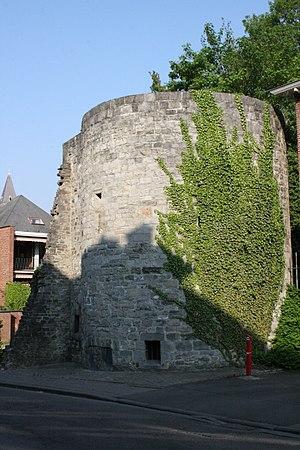
Tour Saint-Georges, vestige de la première enceinte de Tournai
L'enceinte de Tournai est un ancien ensemble de fortifications qui protégeait la ville de Tournai entre le Moyen Âge et le XXᵉ siècle. Situé au nœud de voies romaines le bourg de Tournai connaît dès le Iᵉʳ siècle un rapide essor économique. Cette prospérité attirant les convoitises de peuples et armées étrangères la ville s'est entourée d'une enceinte fortifiée. Des vestiges sont encore visibles.